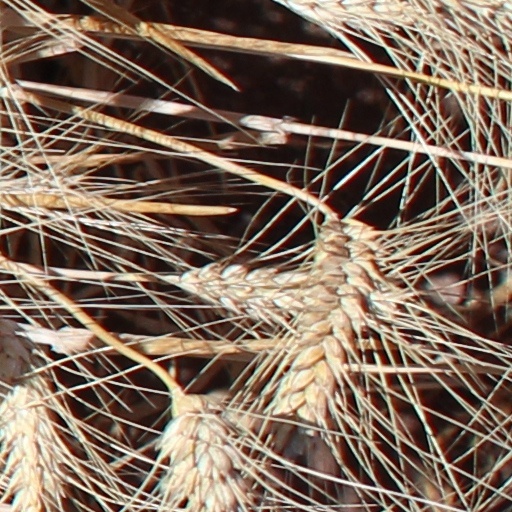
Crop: wheat